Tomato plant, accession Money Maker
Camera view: bottom (45 deg); turntable rotation: 60 degrees
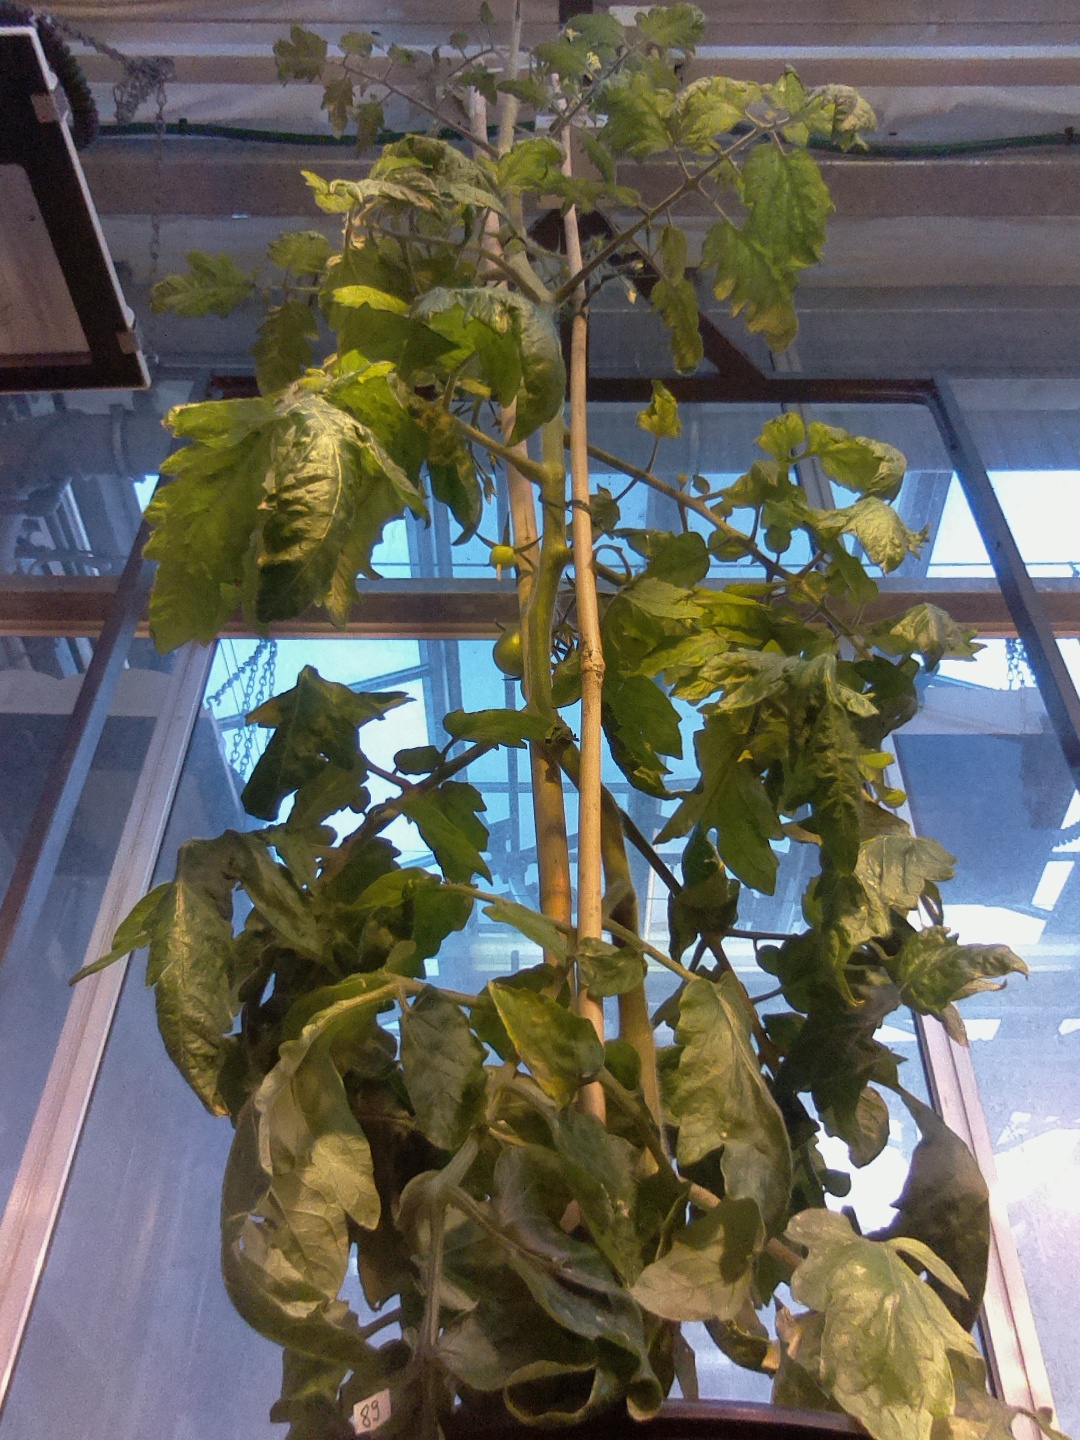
BBCH growth stage 73: 30%-40% of final fruit size